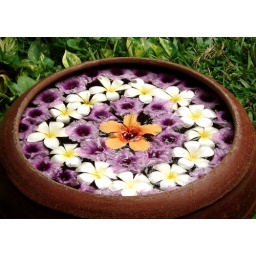
every morning the flowers are arranged in the pots beside the walkways and in the bungalows